Thunder Over Louisville

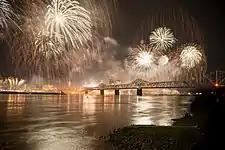
2018 show as seen from the Indiana side of the Ohio River

The event relies heavily on corporate donations. In 2000, when Kroger pulled out after 10 years of sponsorship, the Kentucky Derby Festival was left scrambling for money. They announced the Thunder Funder program, in which individuals can make small donations. In 2006, McDonald's announced that they would be the title sponsor for Thunder Funder and donate 10 cents from the sale of every 32-ounce drink in a commemorative cup to the Derby Festival. This promotion continued until 2014. In 2015, the restaurant chain pledged $100,000 to the event.